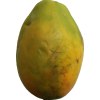
Label: papaya